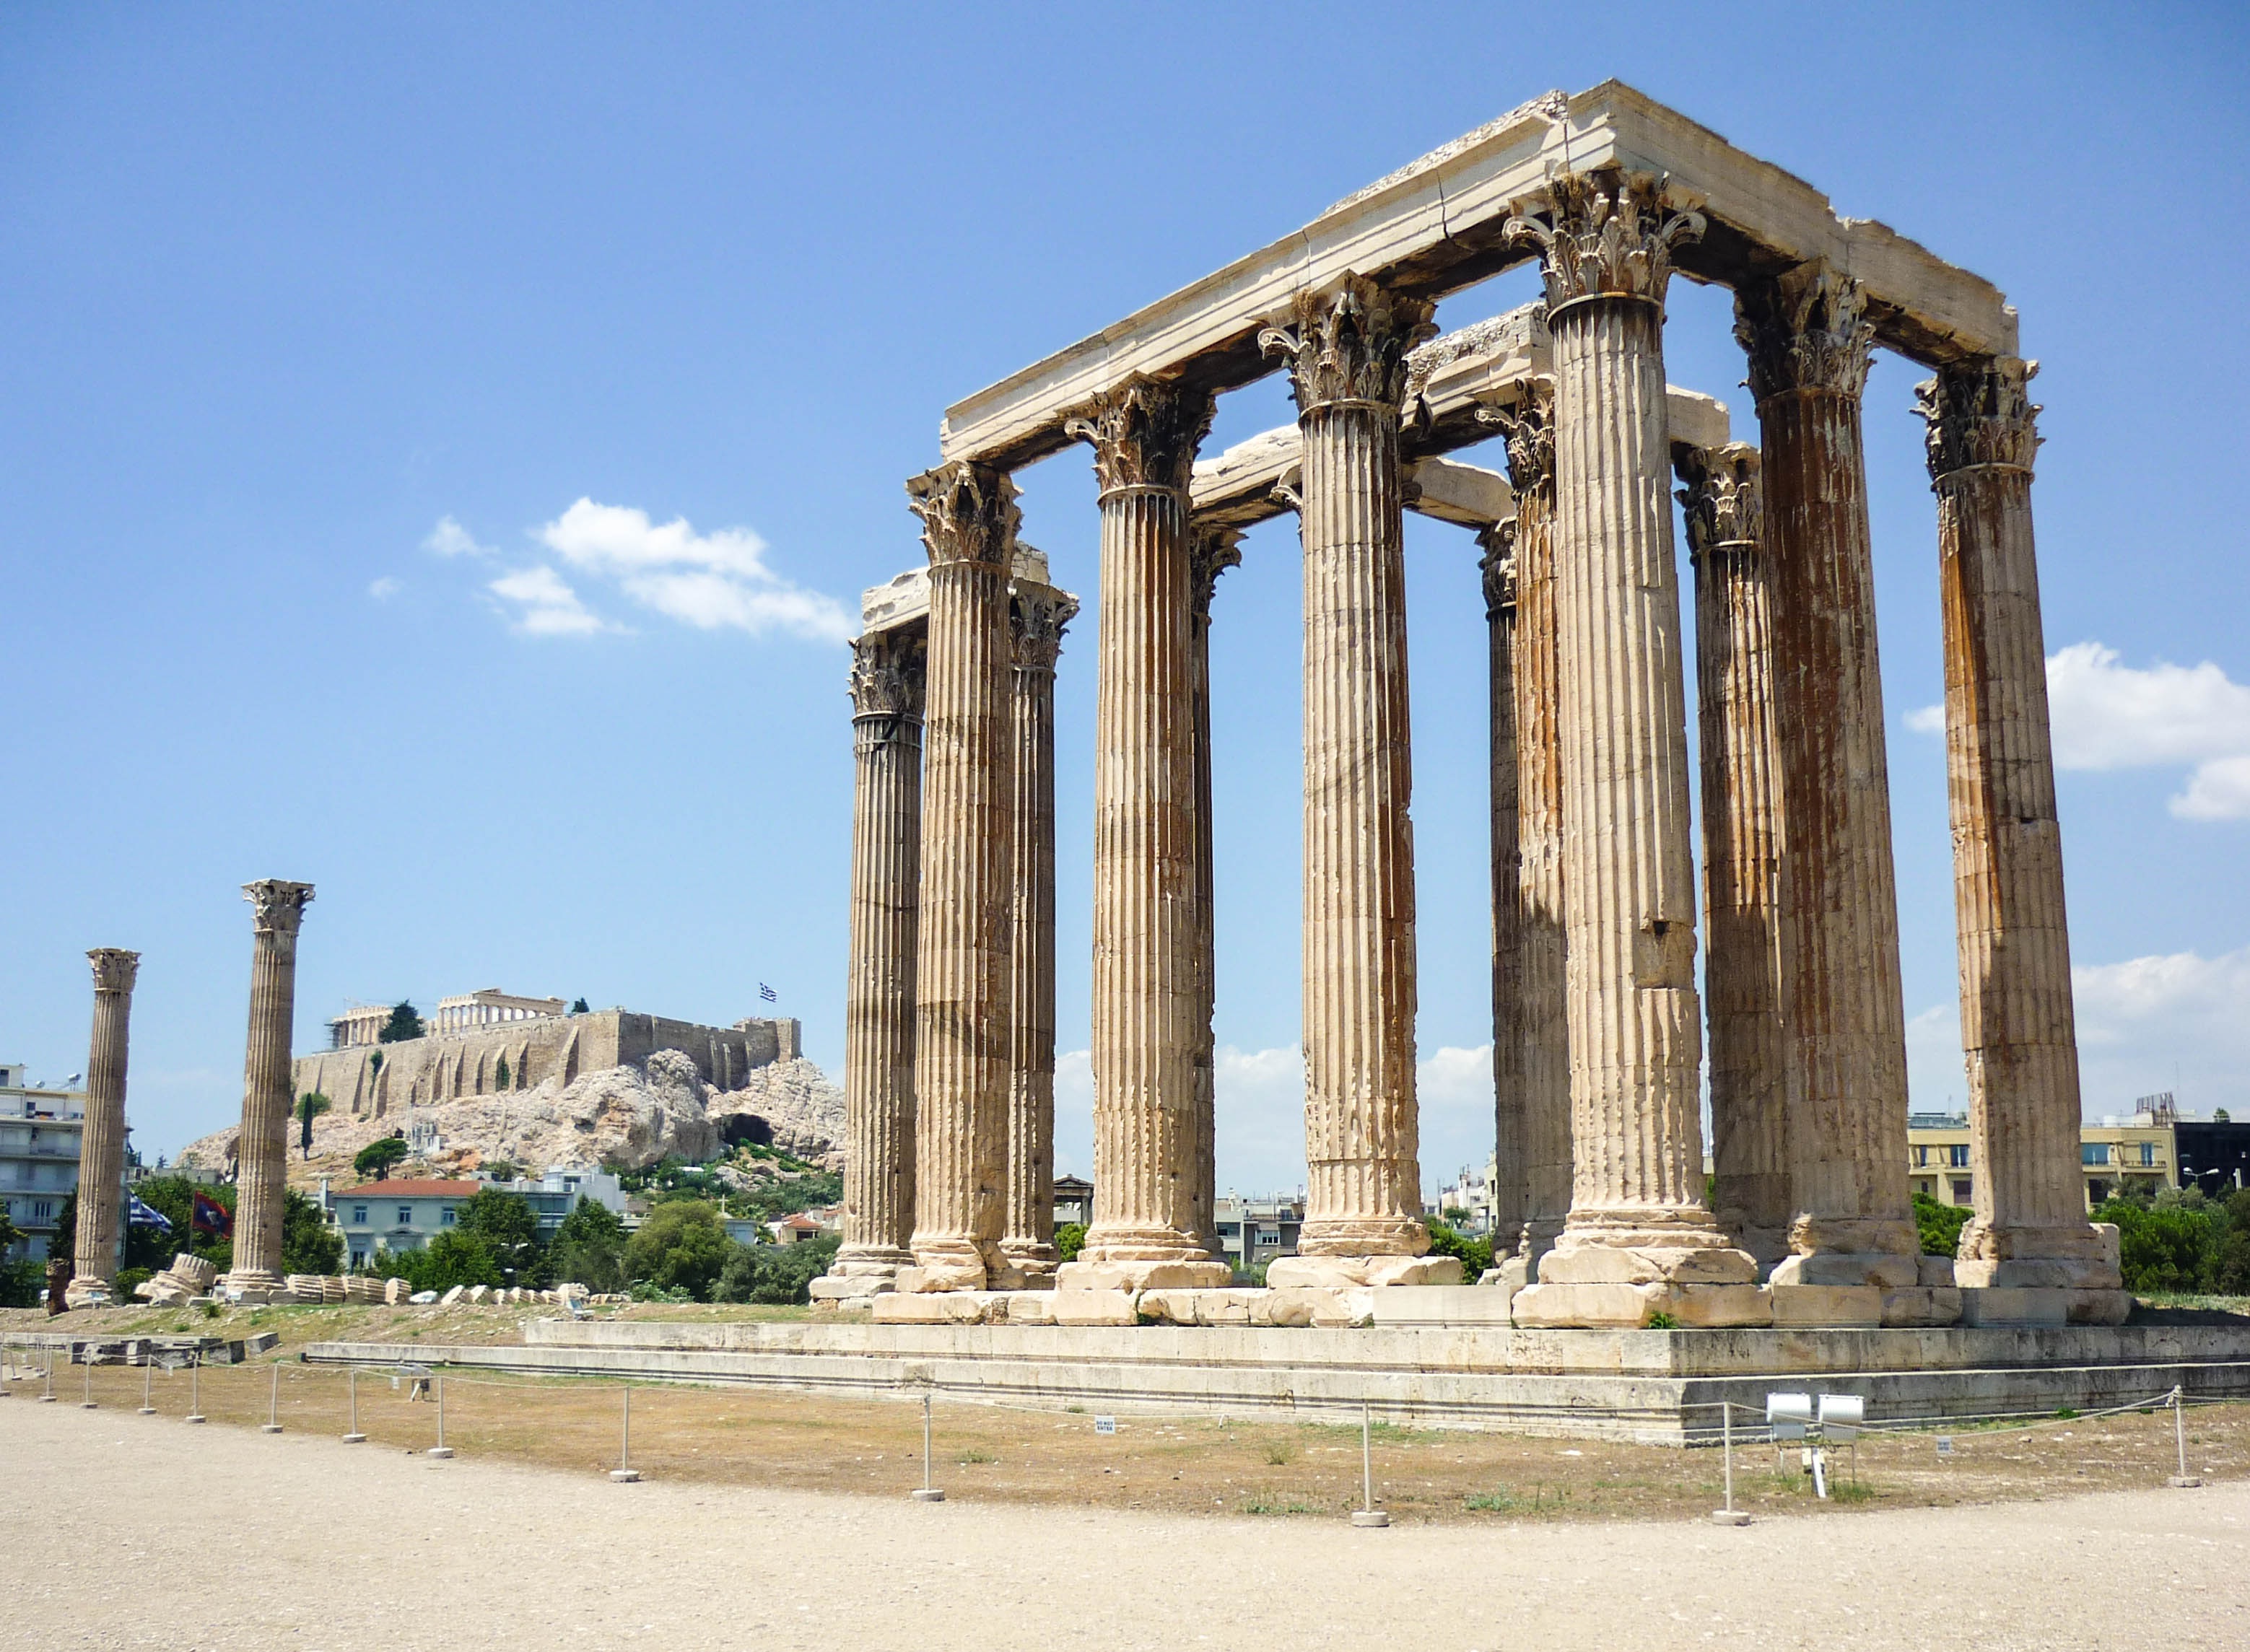
architecture, structure, antique, building, palace, old, stone, monument, travel, europe, arch, column, greek, ancient, landmark, historic, ruin, tourism, temple, ruins, marble, greece, archeology, culture, history, famous, olympia, athens, roman temple, historic site, zeus, ancient history, temple of zeus, ancient roman architecture, ancient greek temple